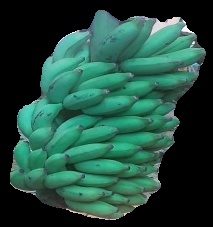
Variety: elakki-bale
Grade: grade2